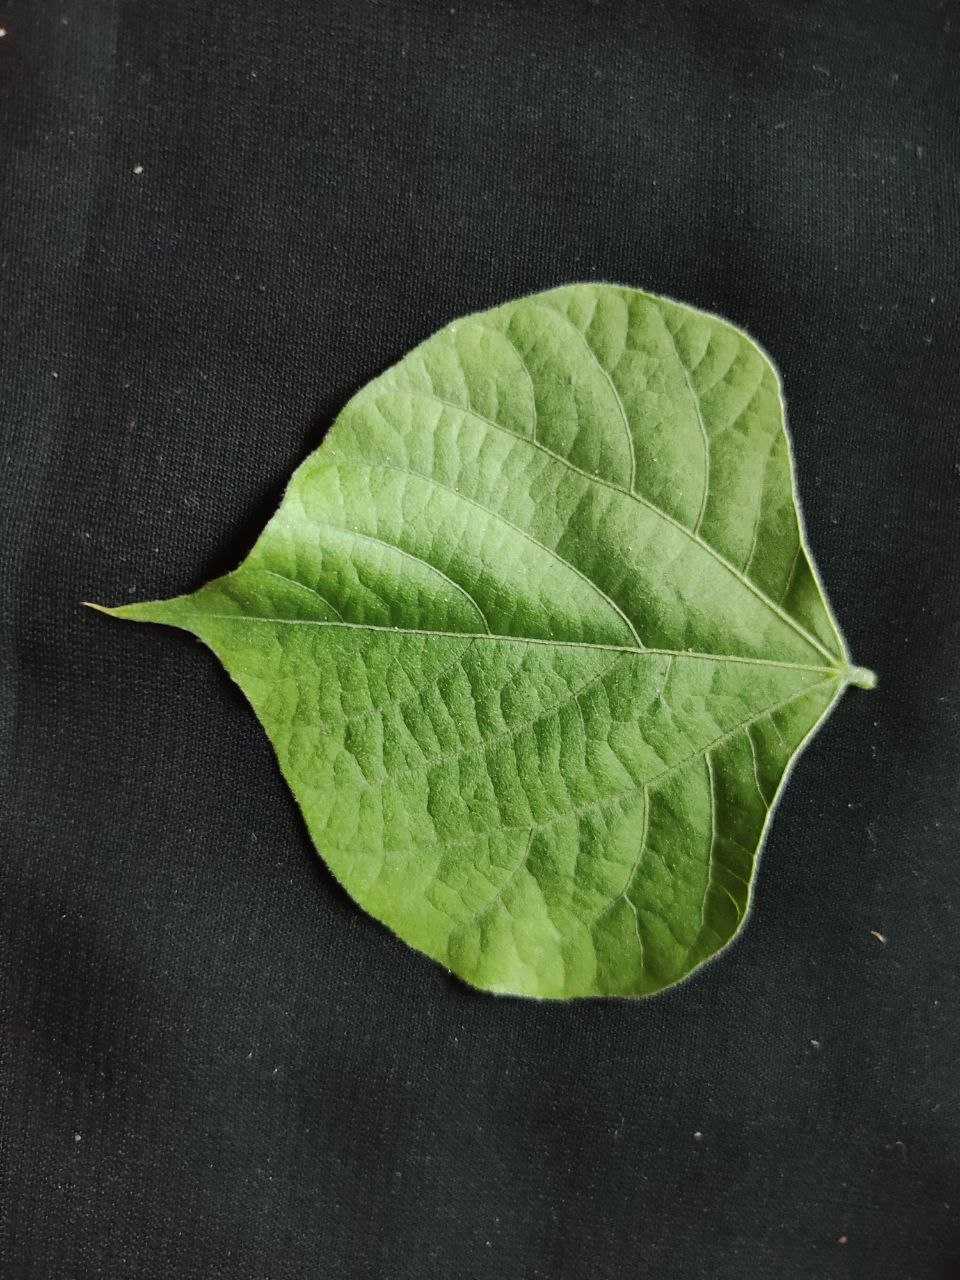
Crop: bean
Leaf condition: Fresh Leaf